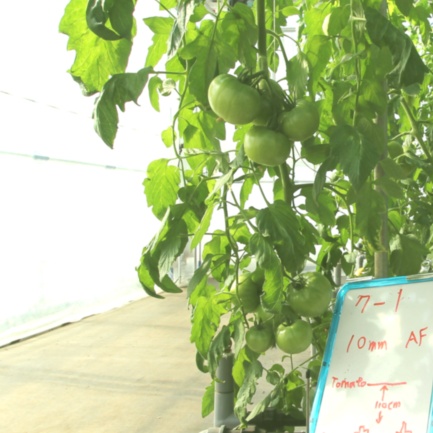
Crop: tomato